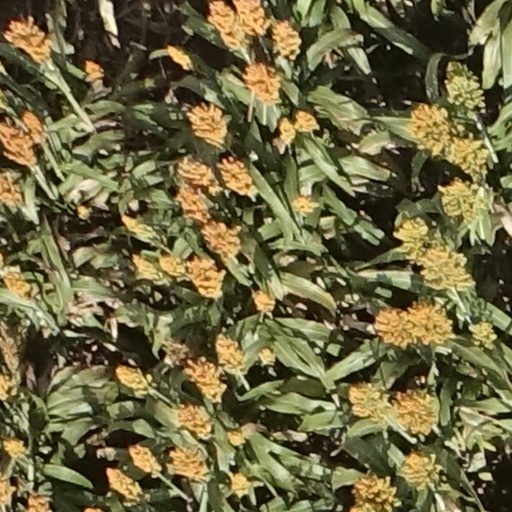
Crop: sorghum